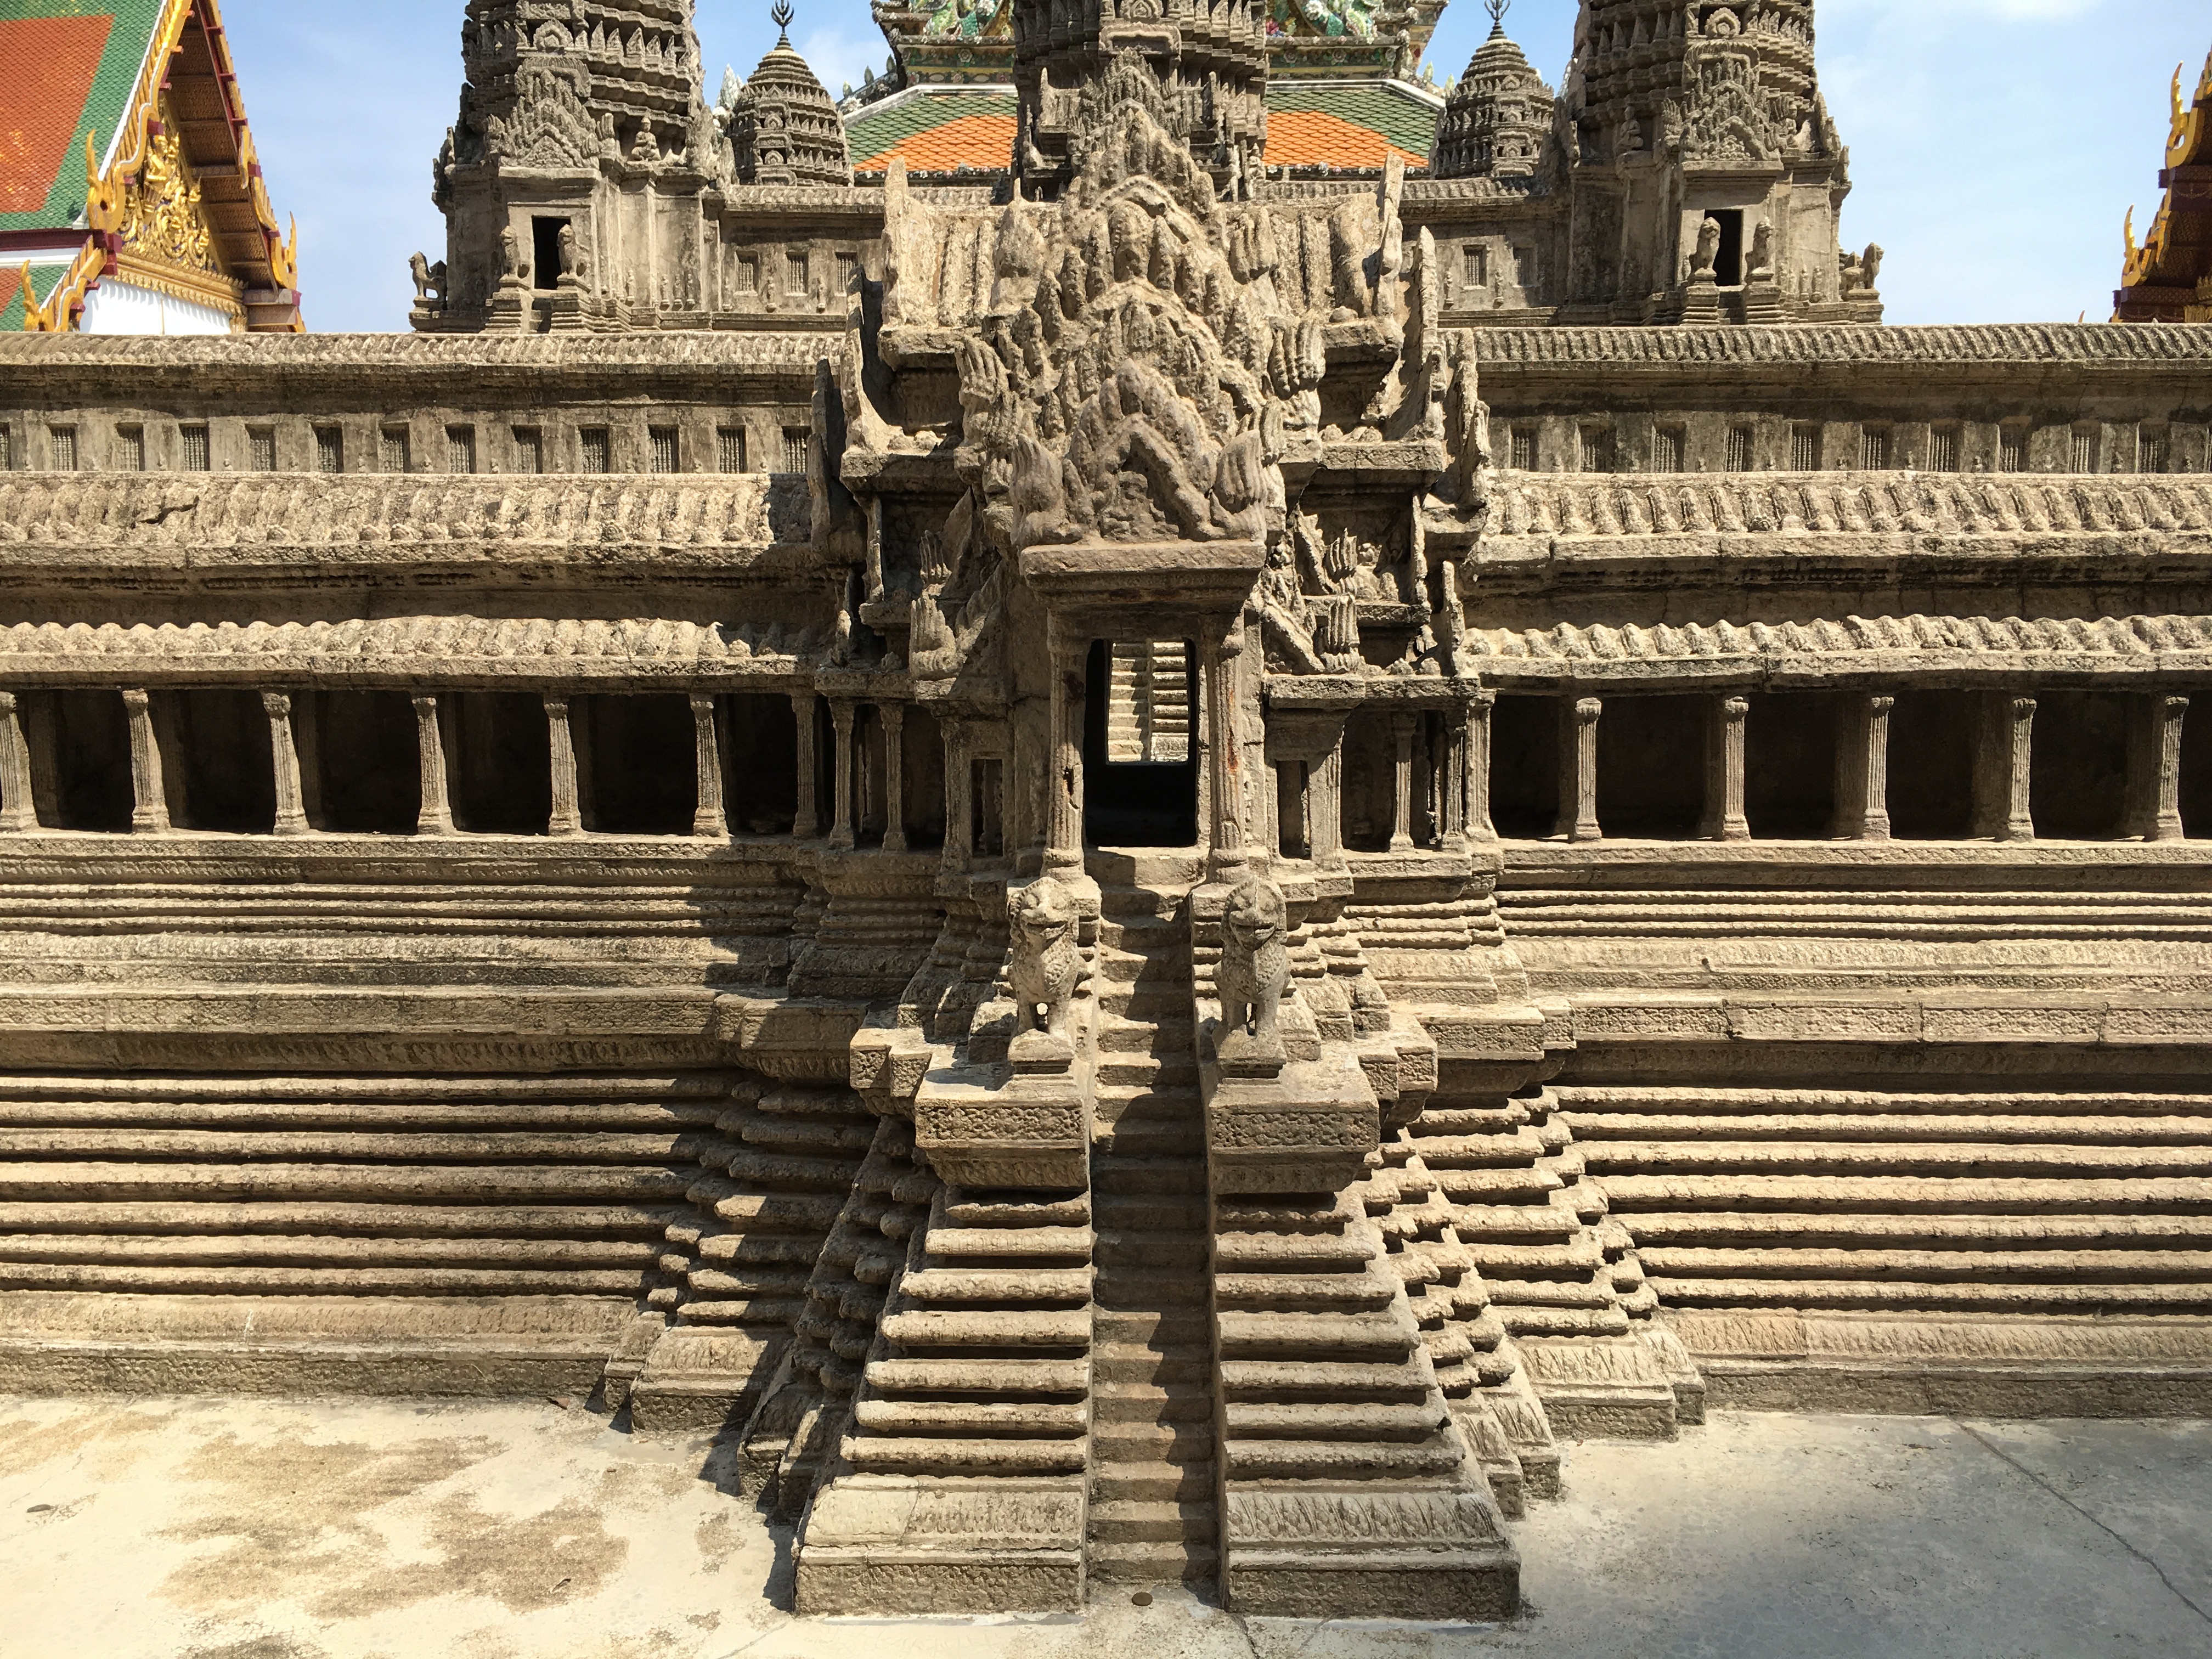
architecture, building, palace, travel, holiday, asia, landmark, place of worship, thailand, places of interest, temple, history, bangkok, hindu temple, historic site, great palace, grand palace, ancient history